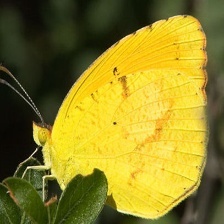
Species: SLEEPY ORANGE
Butterfly family (ImageNet category): sulphur_butterfly